Balance sheet recession

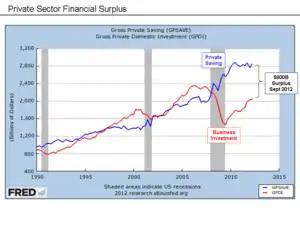
U.S. savings and investment; savings greater than investment indicates a large private sector financial surplus, indicative of a balance sheet recession

Economist Paul Krugman wrote in 2014 that "the best working hypothesis seems to be that the financial crisis was only one manifestation of a broader problem of excessive debt--that it was a so-called "balance sheet recession".